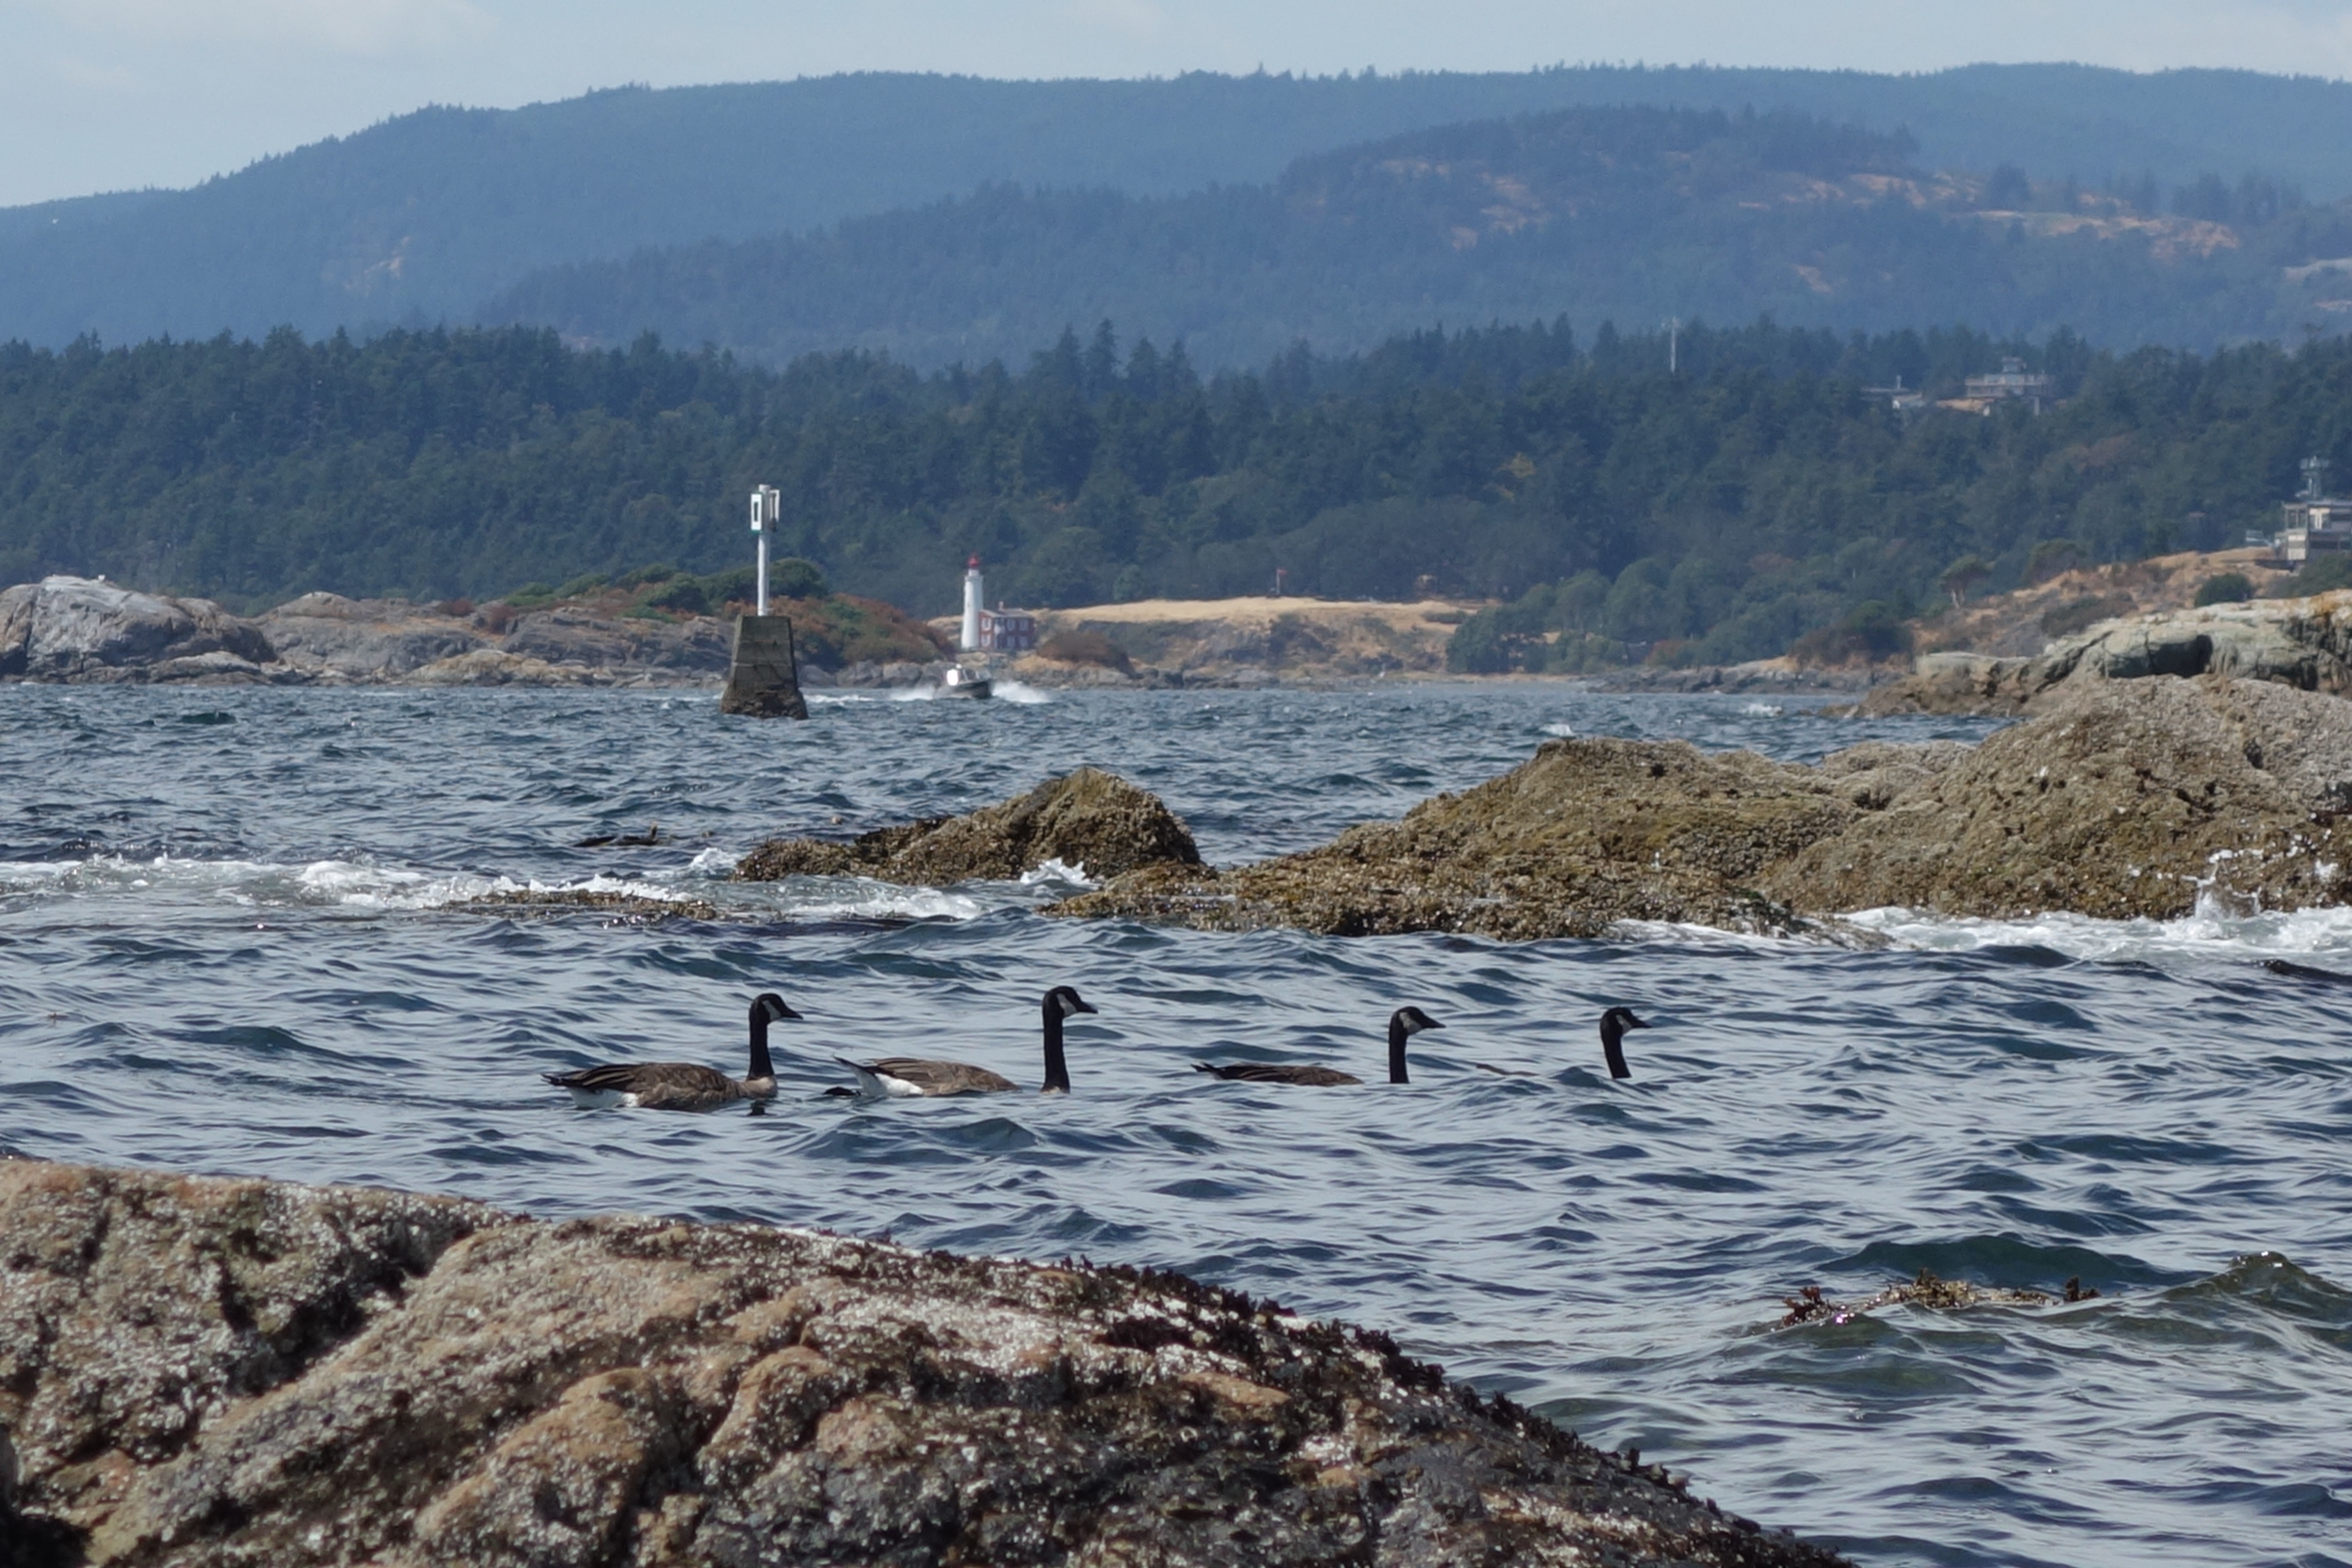
sea, coast, ocean, wilderness, shore, wave, lake, vehicle, bay, boating, canada, geese, victoria, bc, loch